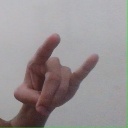
अक्षर: च